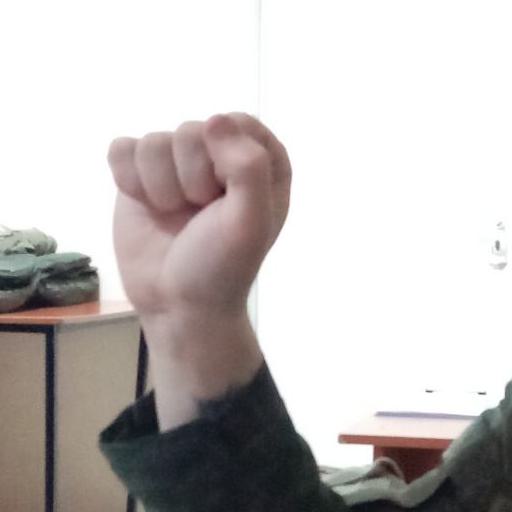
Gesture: fist